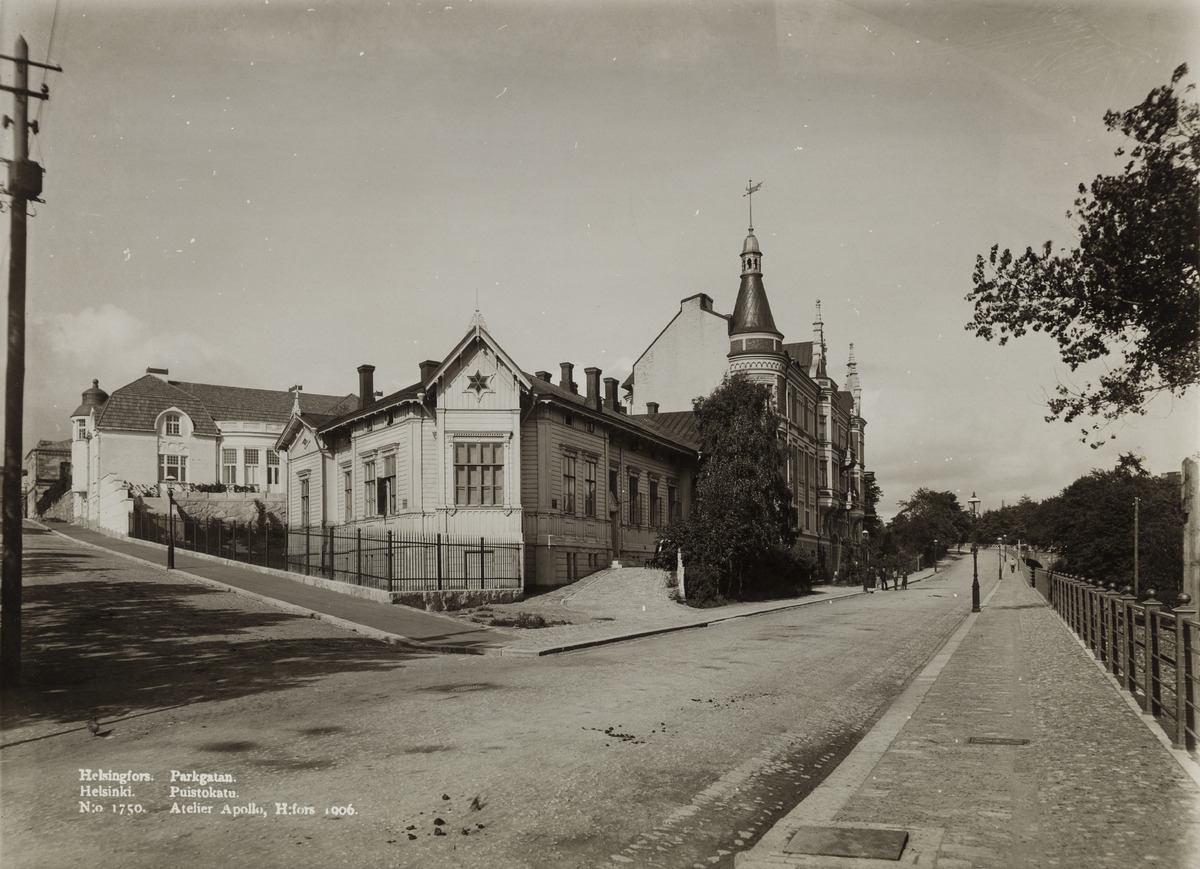
Näkymä Puistokadulle ja Raatimiehenkadulle, oikealla Kaivopuisto
sisällön kuvaus: Näkymä Puistokadulle ja Raatimiehenkadulle, oikealla Kaivopuisto. Risteyksessä puurakennus osoitteessa Puistokatu 3 (nykyinen Puistokatu 3b). mustavalkoinen
Kuvaaja: Atelier Apollo, valokuvaaja
Ajankohta: kuvausaika 1906
Paikka: Suomi, Uusimaa, Helsinki, Ullanlinna Helsinki, Puistokatu 3b
Aiheet: kadut, puurakennukset, tiilirakennukset, puistot